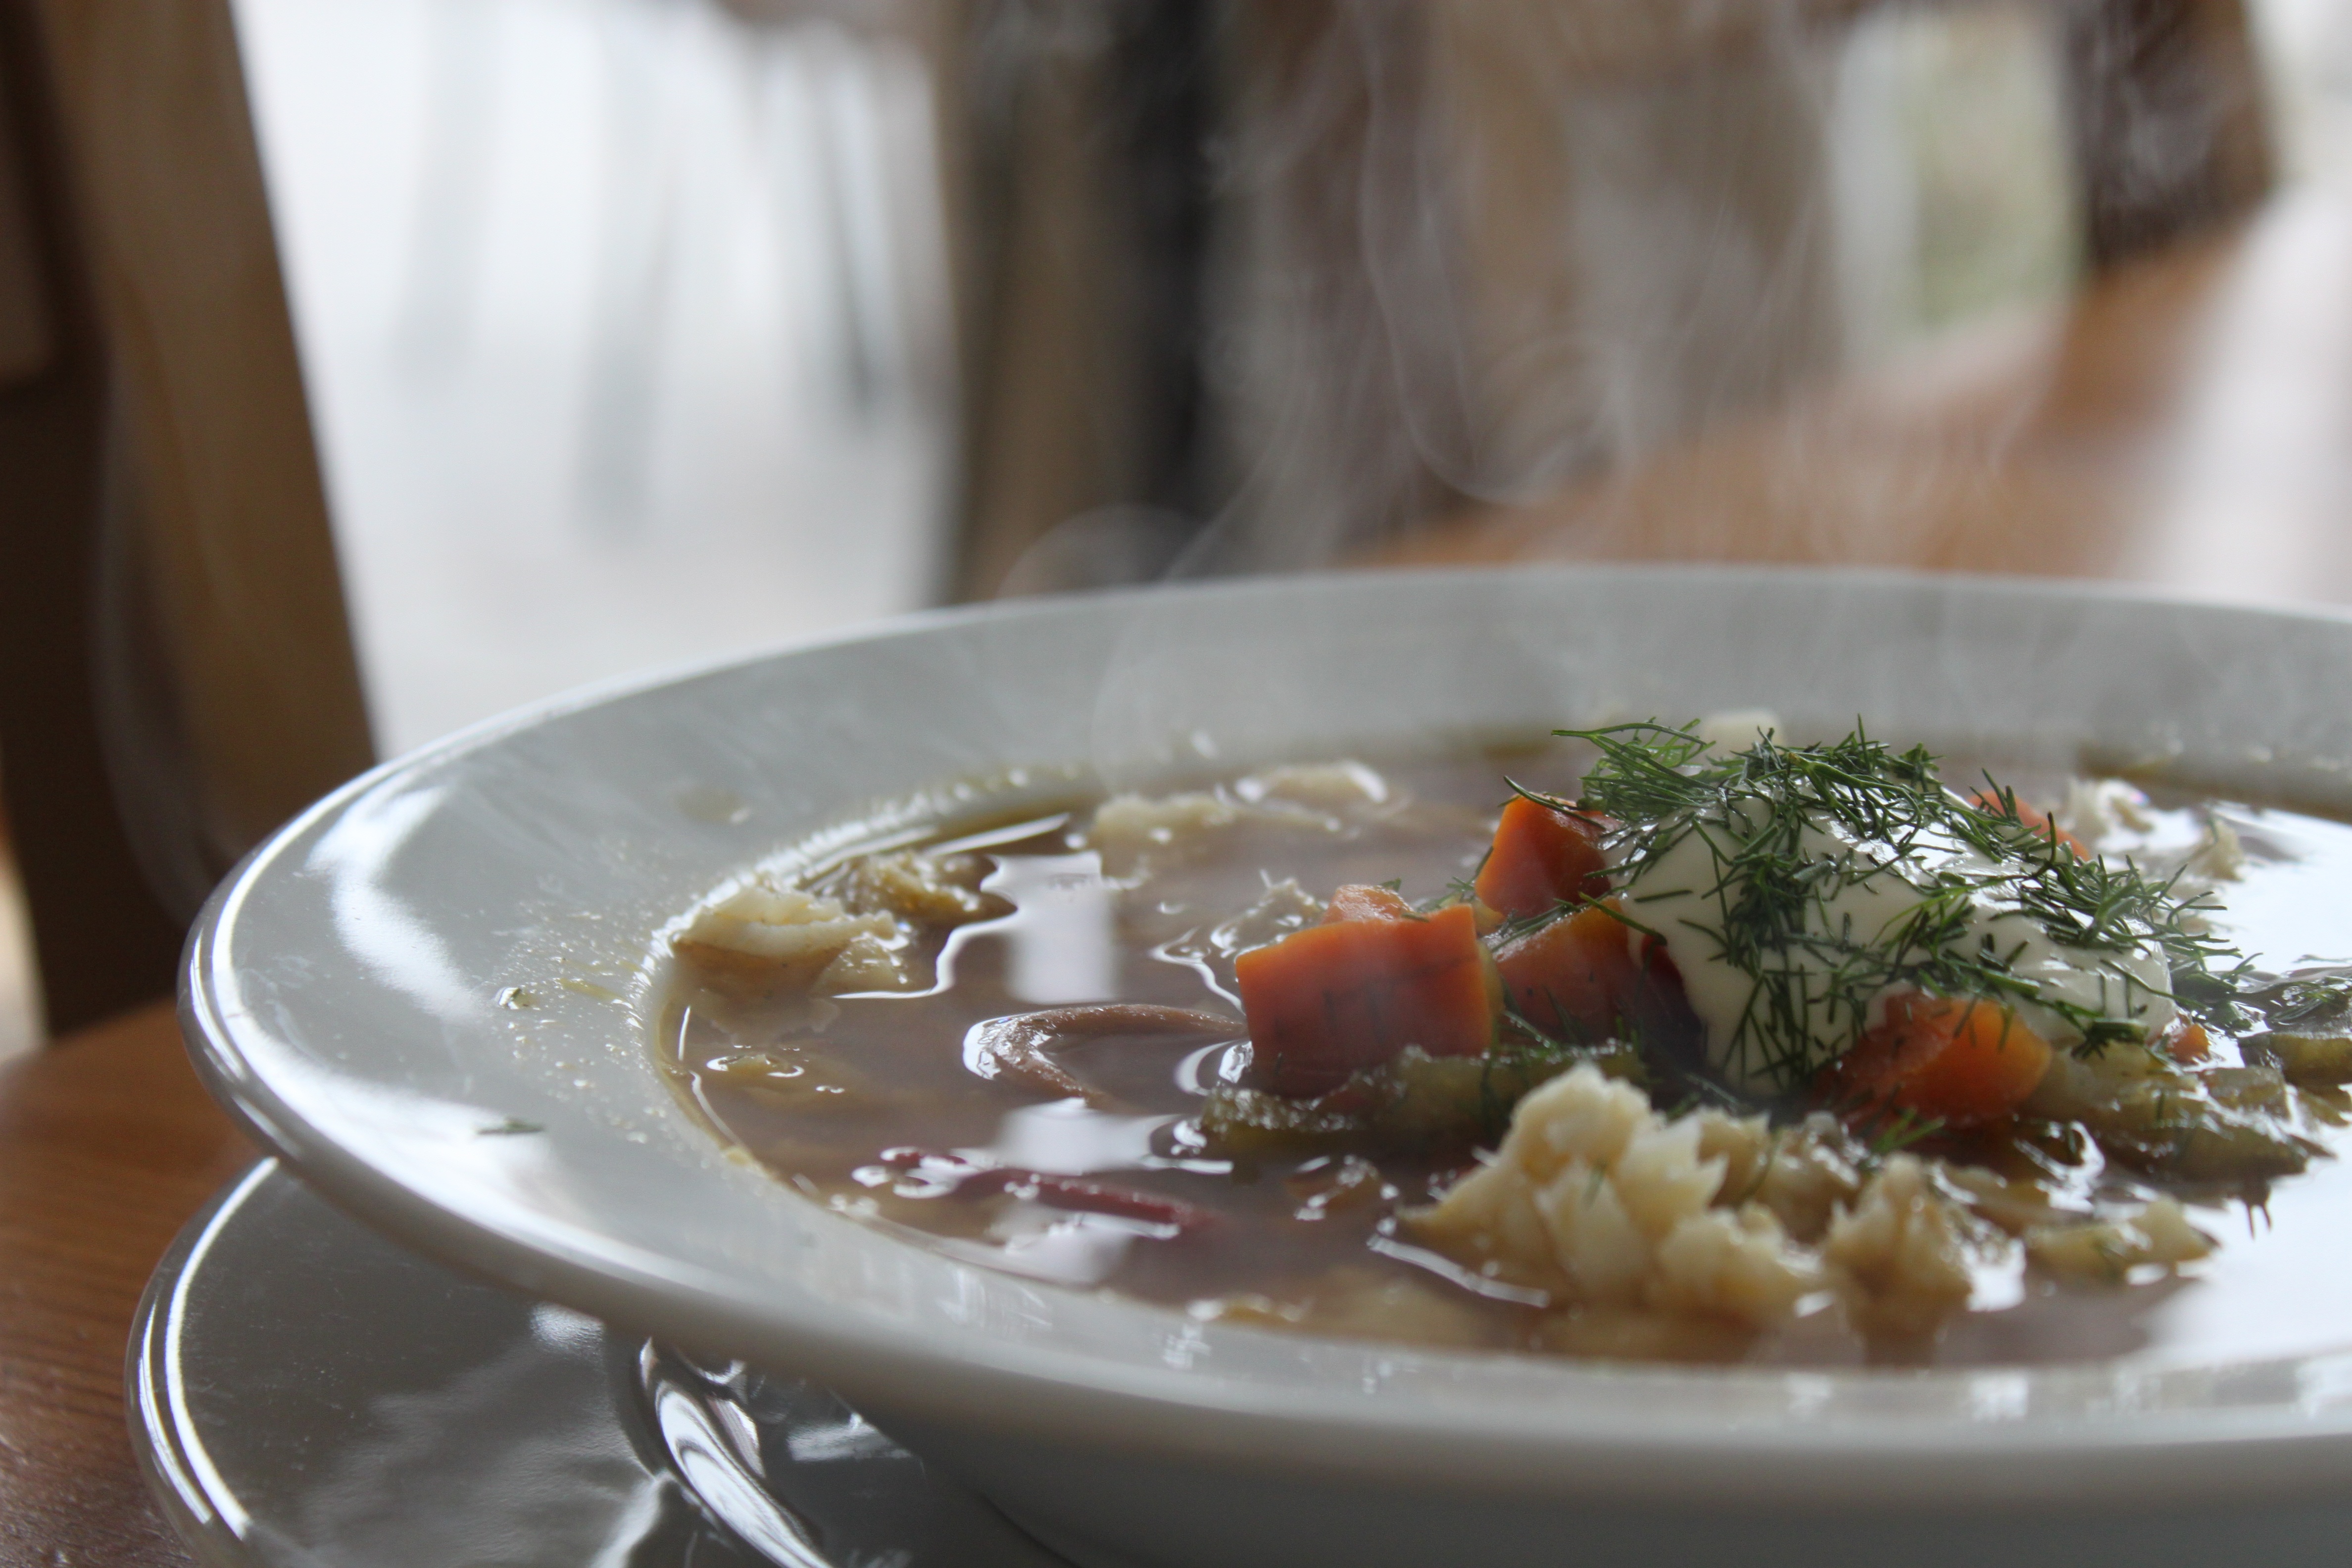
sea, dish, meal, food, cooking, kitchen, recipe, rest, eat, cuisine, soup, health, stew, eating, vegetables, dinner, tasty, fiber, diet, vitamins, taste, dining table, a healthy diet, luncheon, fish soup, przprawa